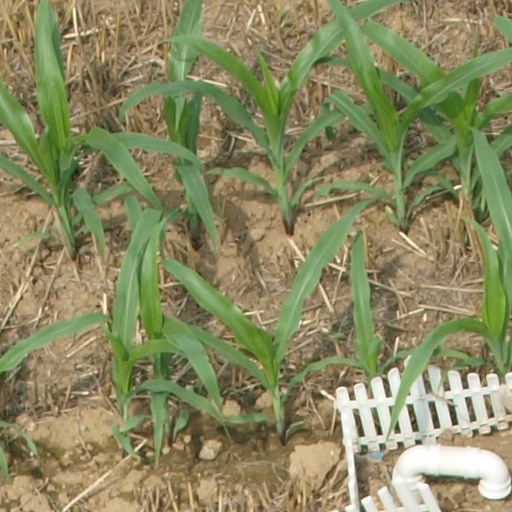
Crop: maize; corn